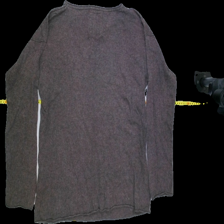
View: back
Type: Sweater
Category: Ladies
Brand: LOGG (H&M)
Colors: Brown
Material: 40%cotton 30%polyamide 25%viscose 5%angora
Pattern: Plain
Cut: C-collar, Regular
Size: L
Season: All
Trend: No trend
Stains: Yes
Price range: <50
Recommended usage: Export